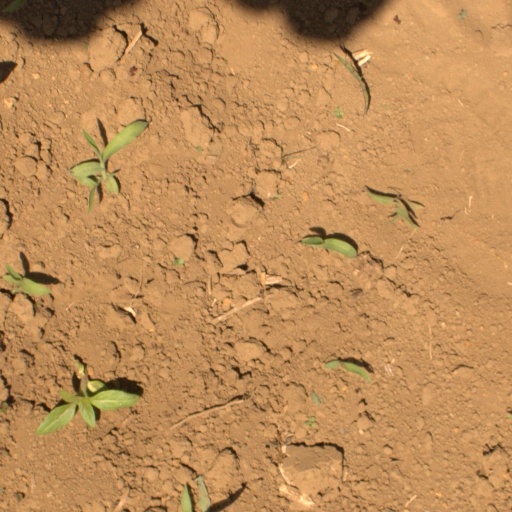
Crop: Jerusalem artichoke